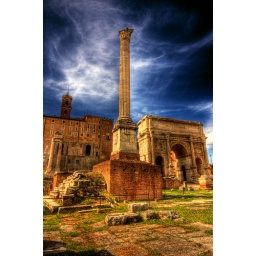
The last monument erected in the Roman Forum, this column was built in AD 608 honor of the Byzantine emperor's visit.